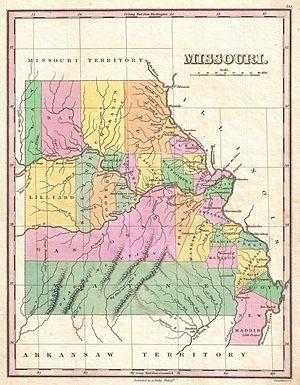
Les Aventures de Huckleberry Finn est un roman picaresque de l'Américain Mark Twain, paru à Londres le 4 décembre 1884 sous le titre The Adventures of Huckleberry Finn, puis à New York en février de l'année suivante sous le titre Adventures of Huckleberry Finn.